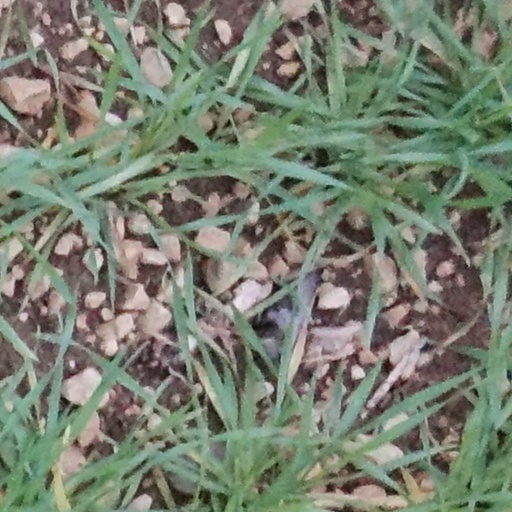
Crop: wheat